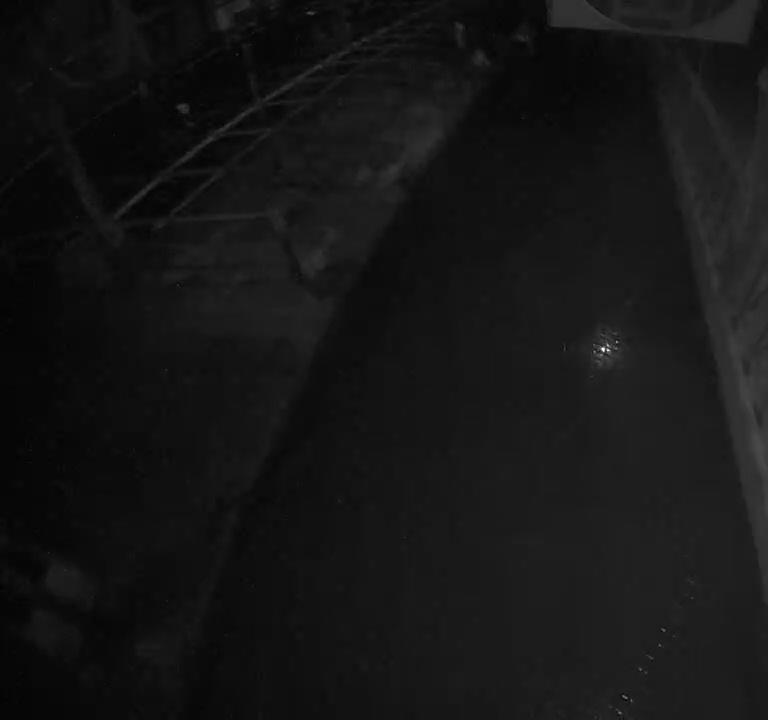
Number of cows: 0